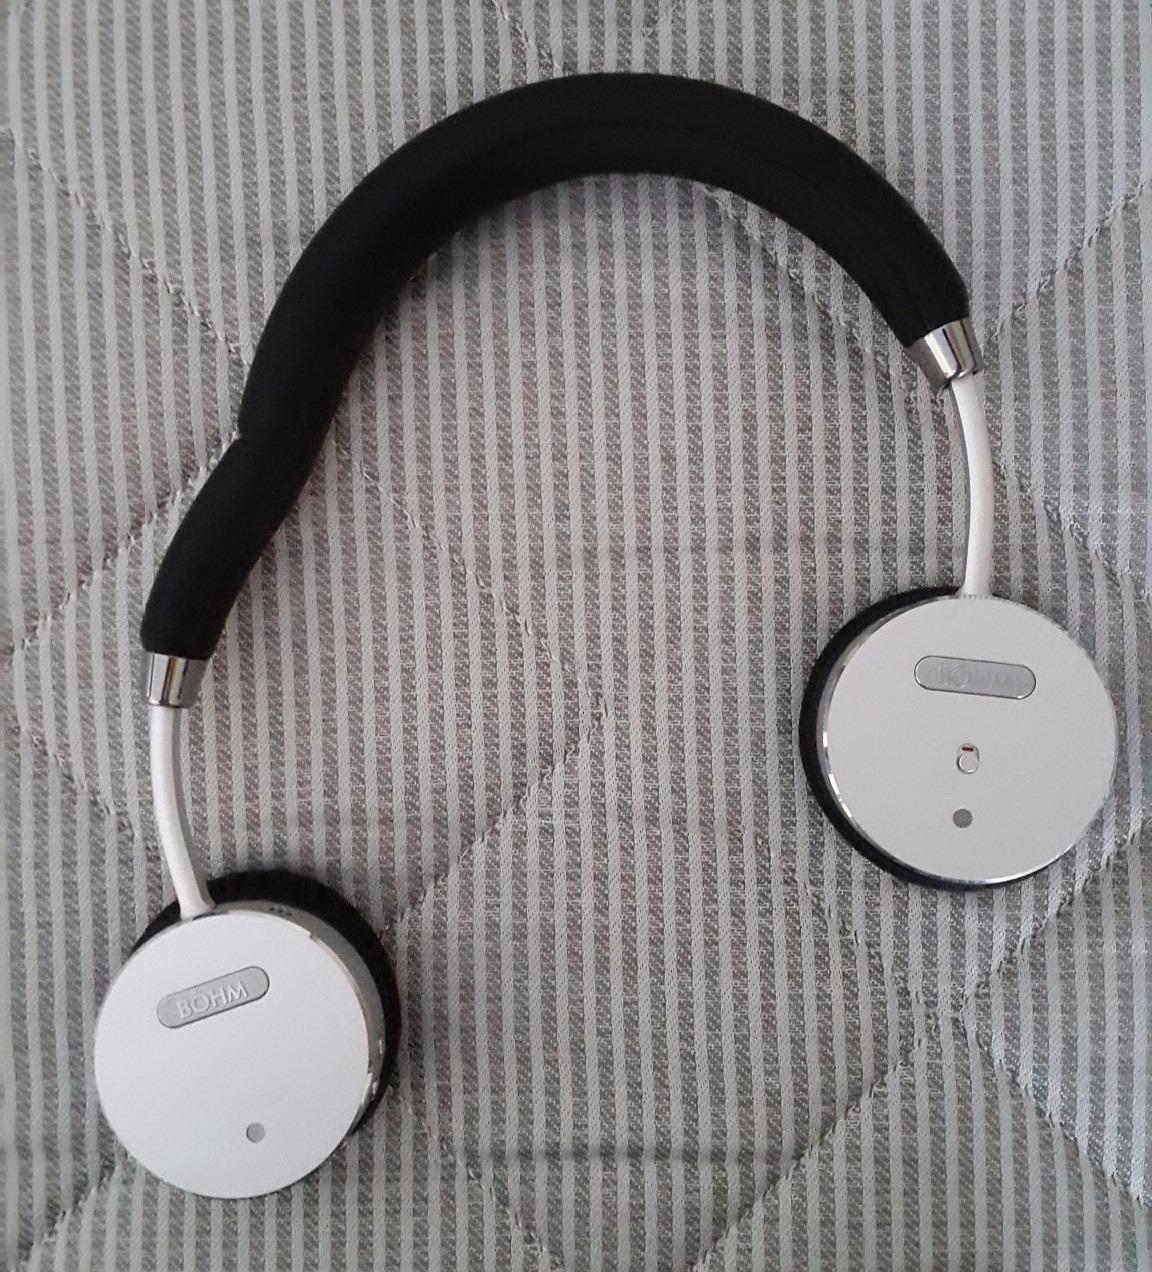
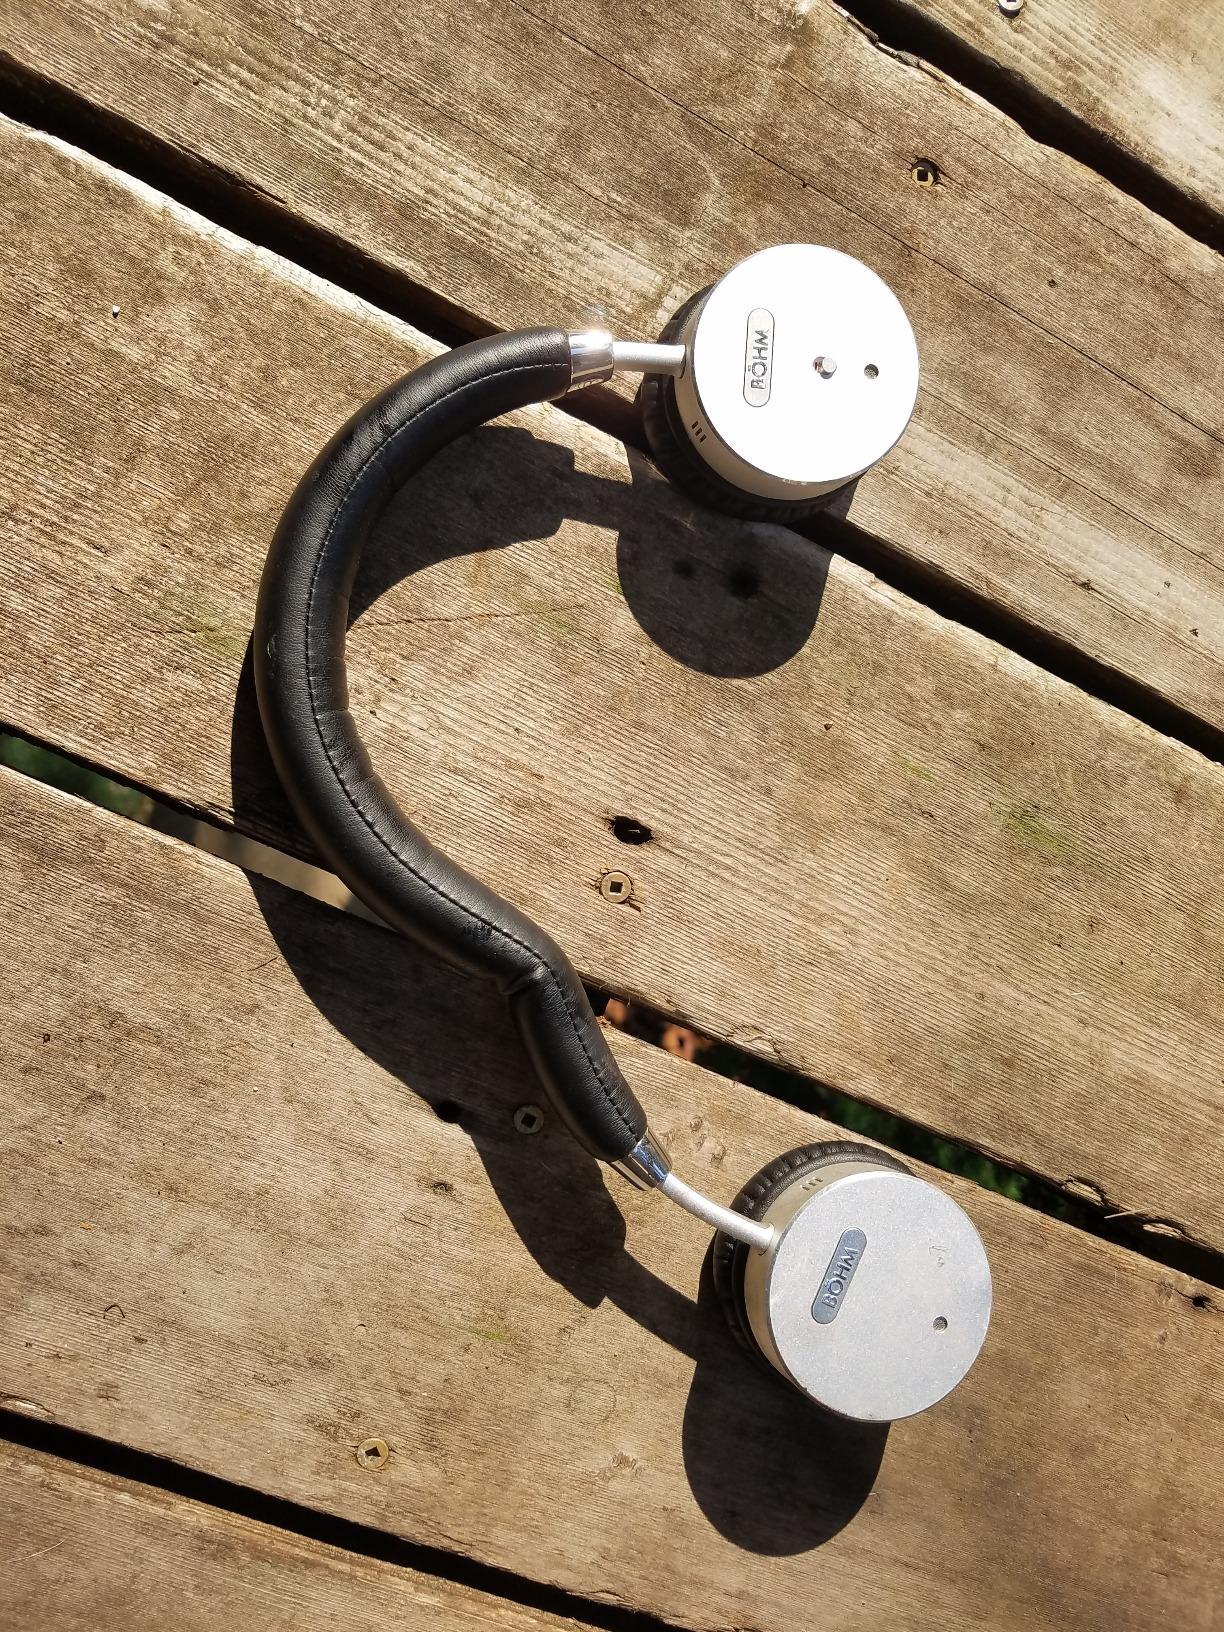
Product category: headphones
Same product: yes